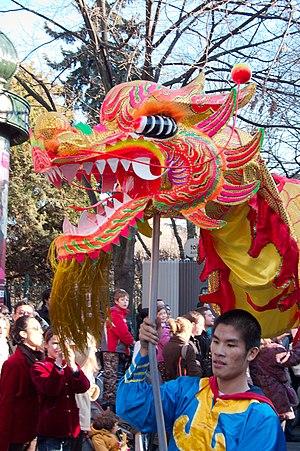
Nouvel An chinois, qui s'est déroulé dans le 13e arrondissement de Paris (France).